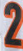
Number: 2